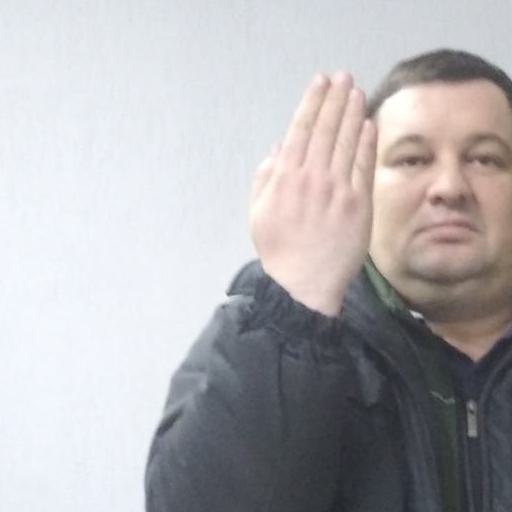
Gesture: stop_inverted